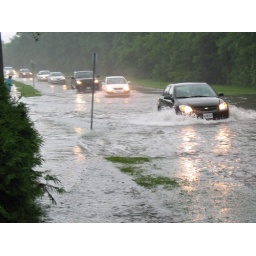
Flooded street in front of house